William Angerstein

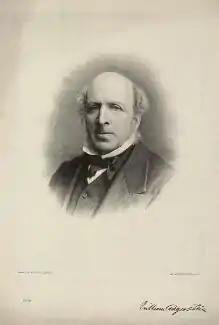
Lithograph of Angerstein in the late 19th century.

William Angerstein (1811 – 31 May 1897) was a British Liberal Party politician.